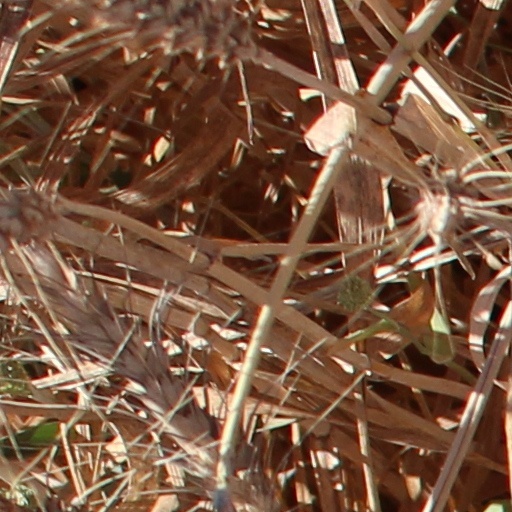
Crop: wheat